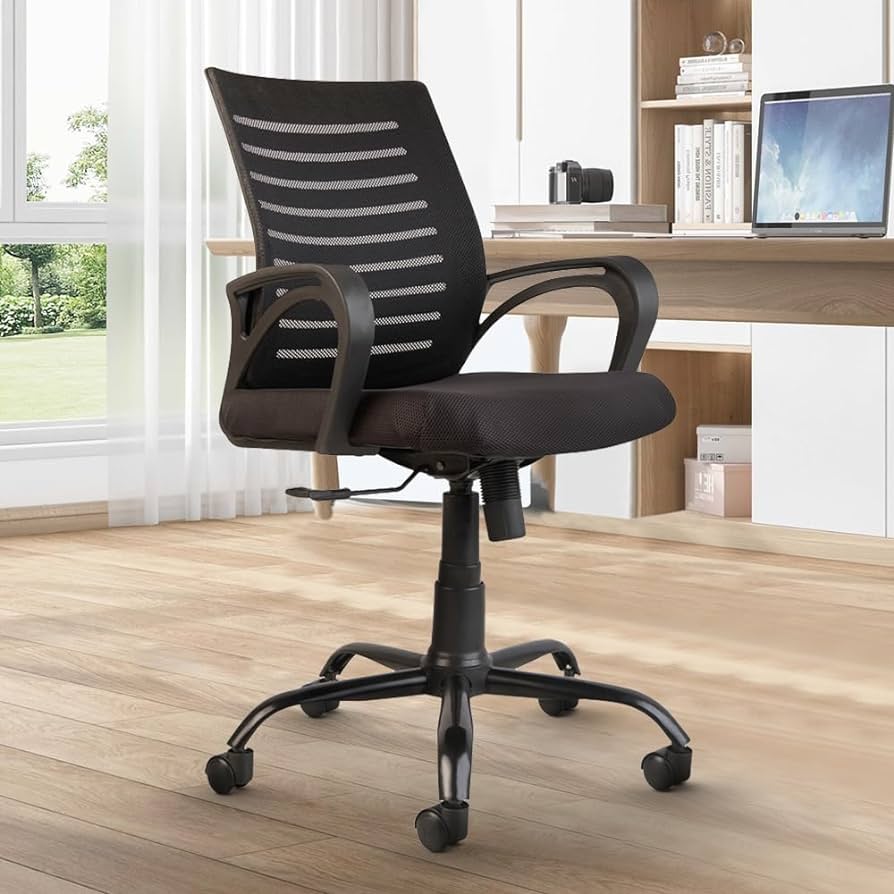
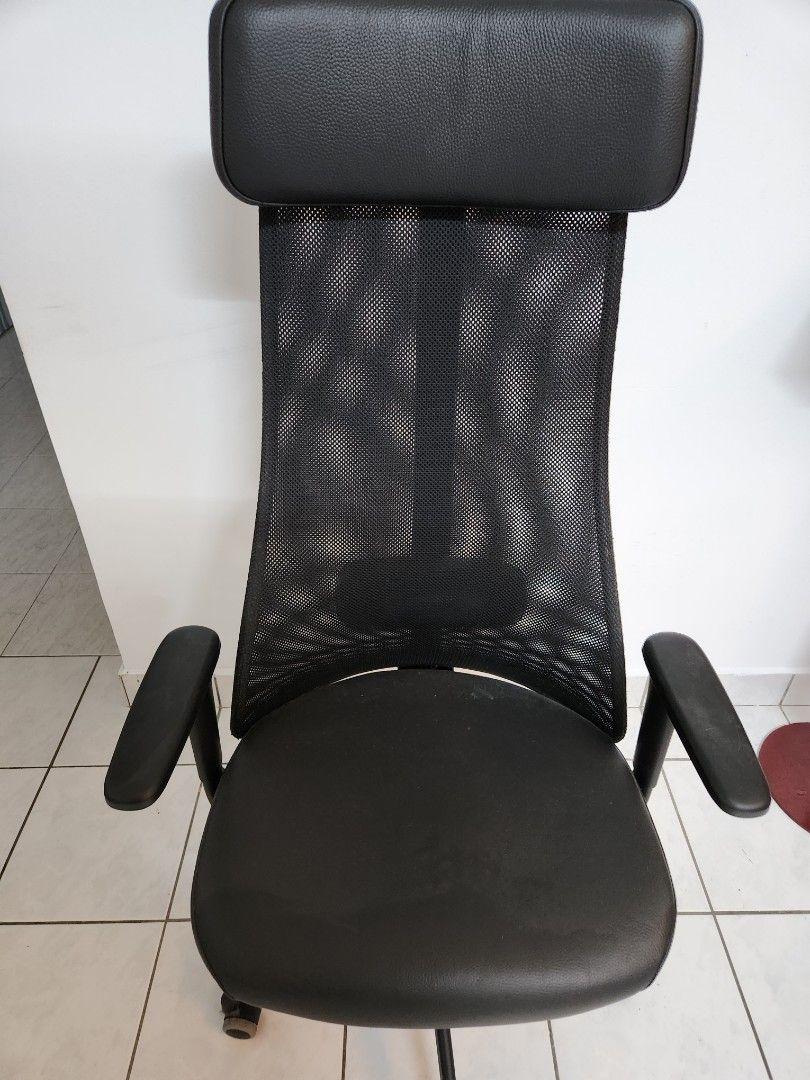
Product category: items_chair
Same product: no